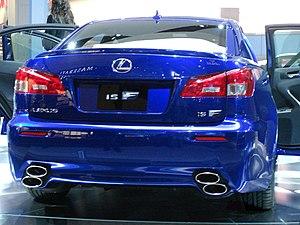
L'IS est une berline familiale haut de gamme du constructeur automobile japonais Lexus, concurrente des Audi A4, BMW série 3, Mercedes classe C, Infiniti Q50, Jaguar XE ou encore de la Volvo S60.